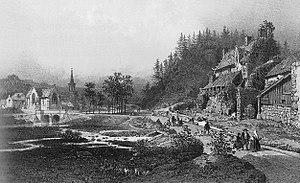
Moulin et église de Pont-Christ (par Eugène Ciceri [1813-1890])
La Roche-Maurice [laʁɔʃmɔʁis] est une commune du département du Finistère, dans la région Bretagne, en France.